List of Lucifer characters

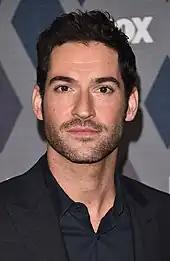
Tom Ellis

Lucifer Morningstar is a fictional character and the protagonist of the TV series "Lucifer". He is portrayed by Tom Ellis. Neil Gaiman's Lucifer was partly inspired by David Bowie, but the show's creators decided against trying to mimic Bowie. Tom Ellis saw the character as a sort of Oscar Wilde or Noël Coward character "with added rock and roll spirit", approaching his portrayal as if he were the "lovechild of Noël Coward and Mick Jagger, with a dash of British actor Terry-Thomas".